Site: brandenburg
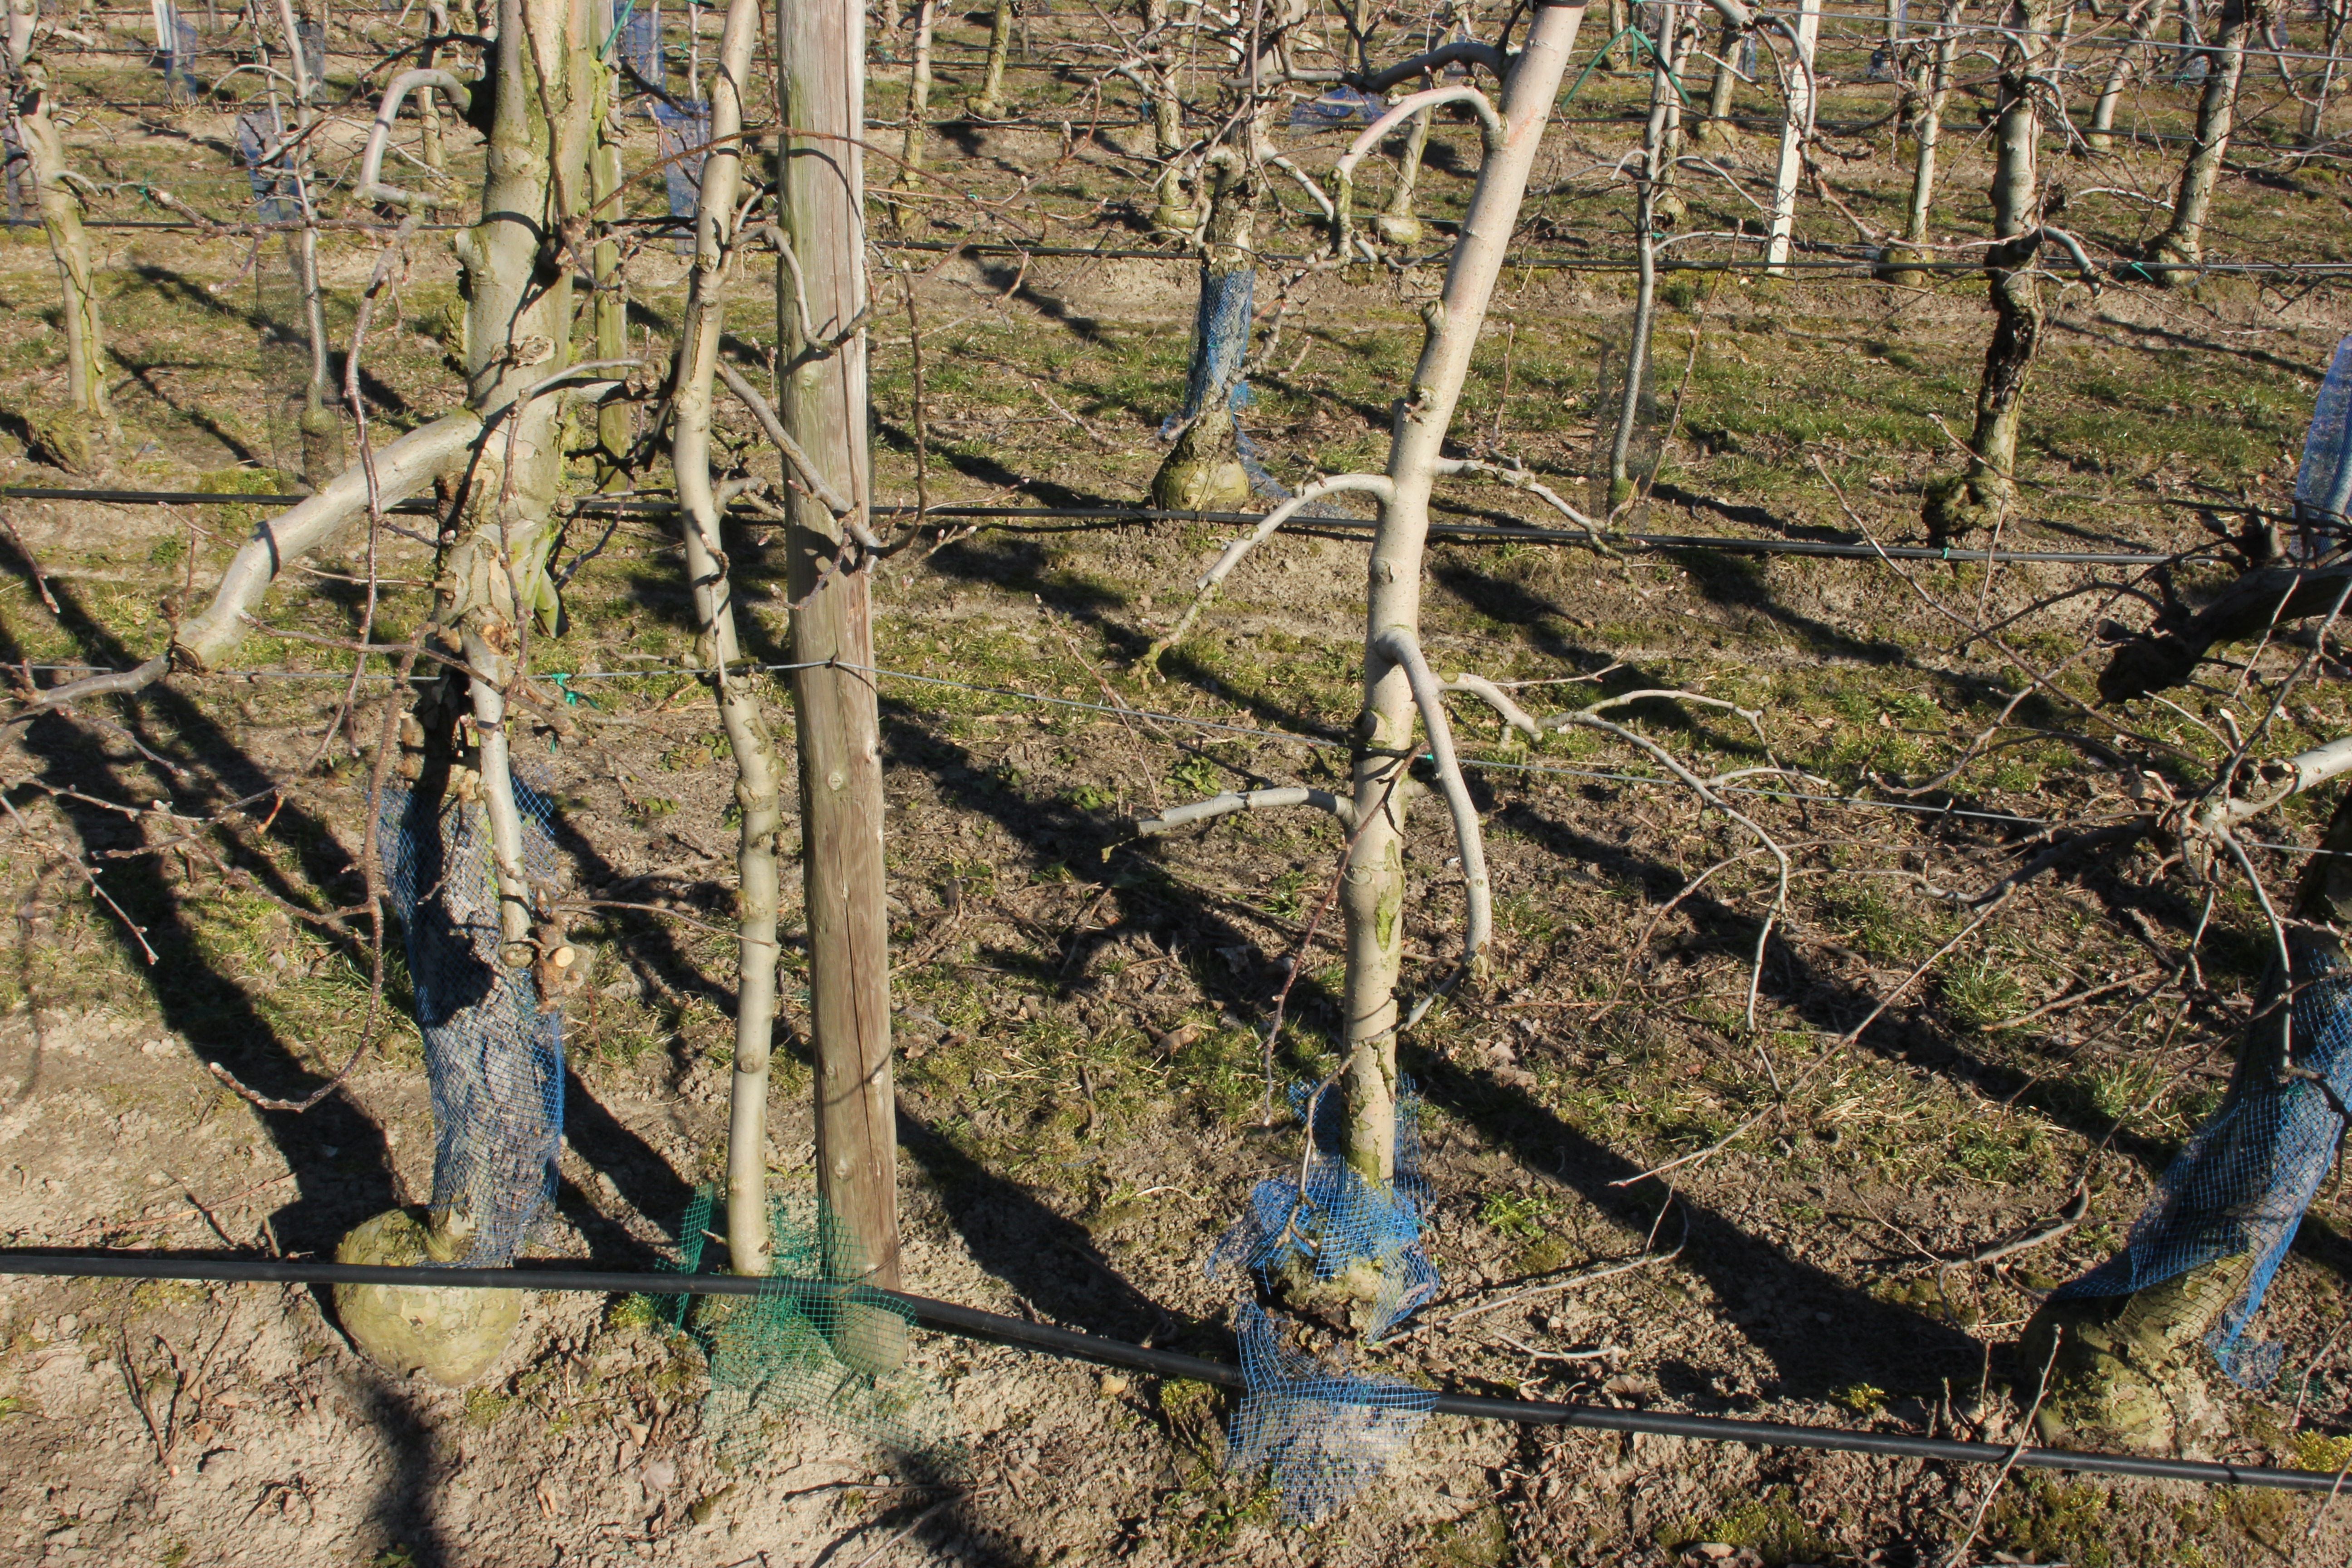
Growth stage (BBCH 03): Bud development